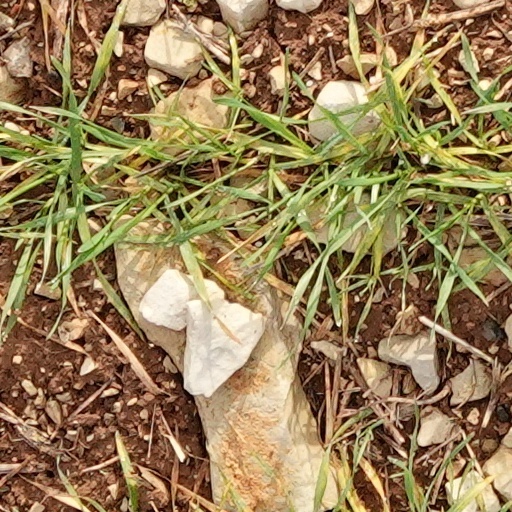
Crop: wheat